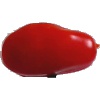
Label: Tomato 2